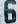
Number: 6